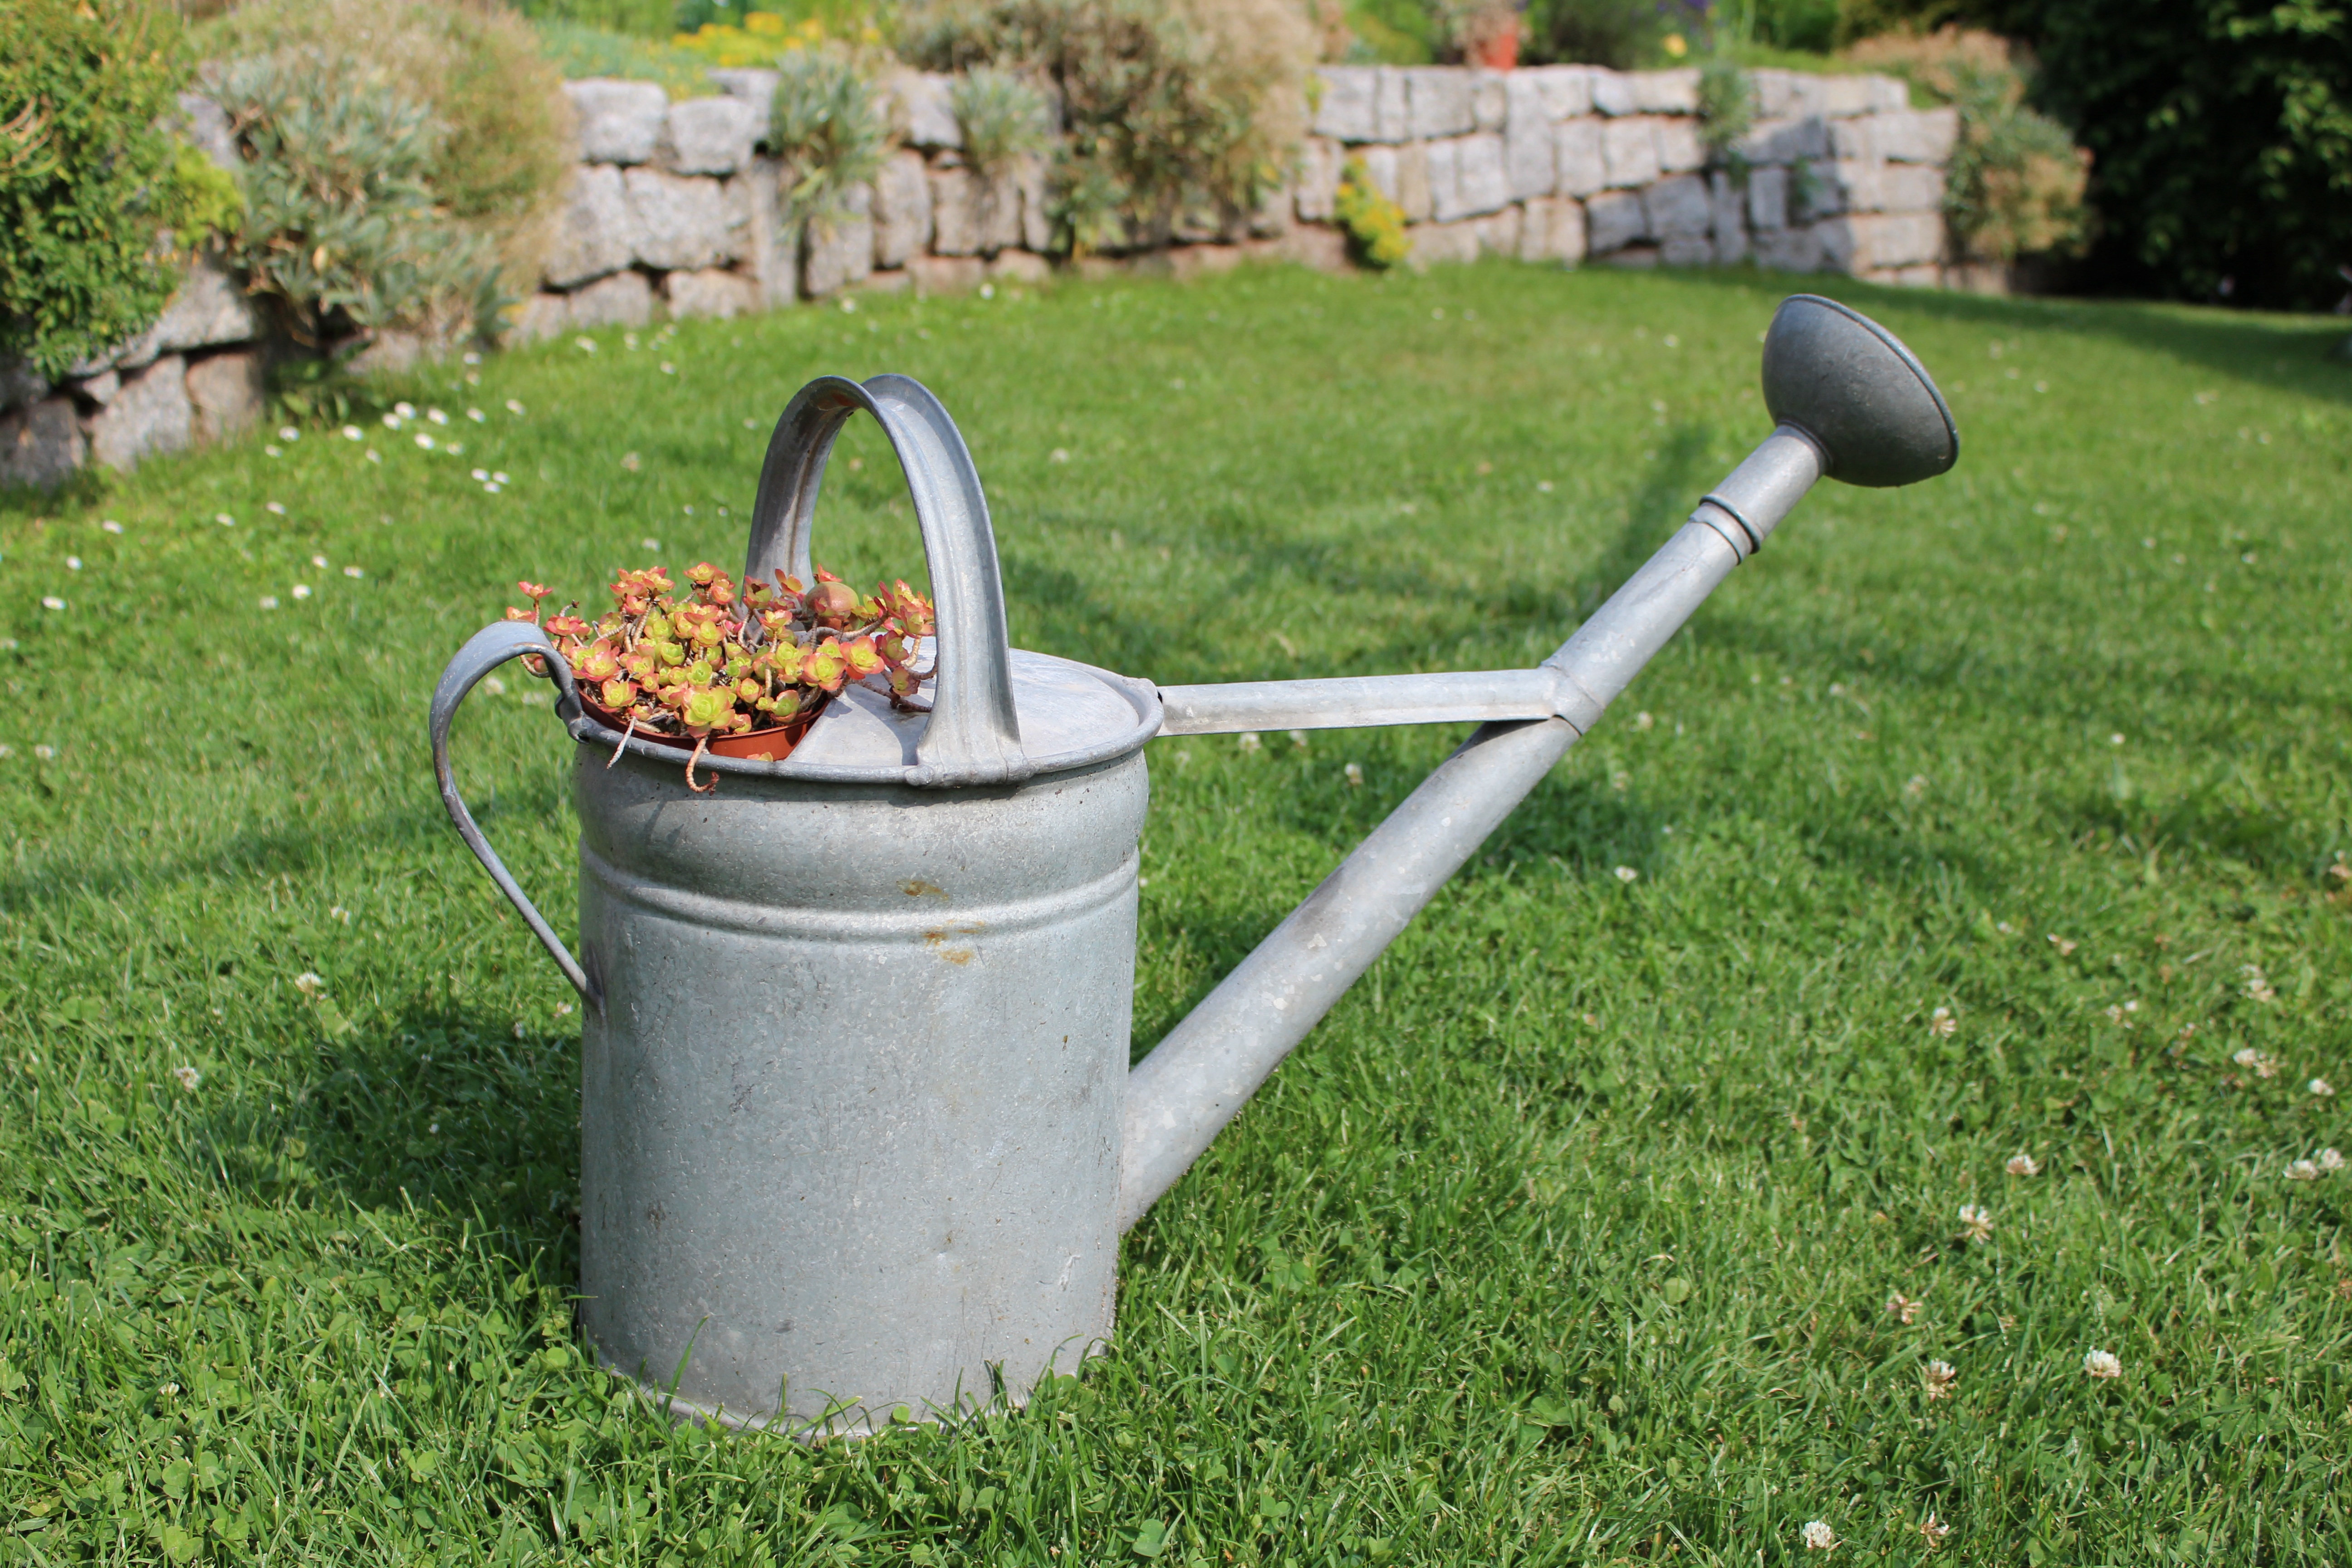
water, grass, lawn, wall, pot, tool, summer, vessel, metal, backyard, stone wall, garden, flowers, stones, rush, yard, casting, watering can, zinc plated, man made object